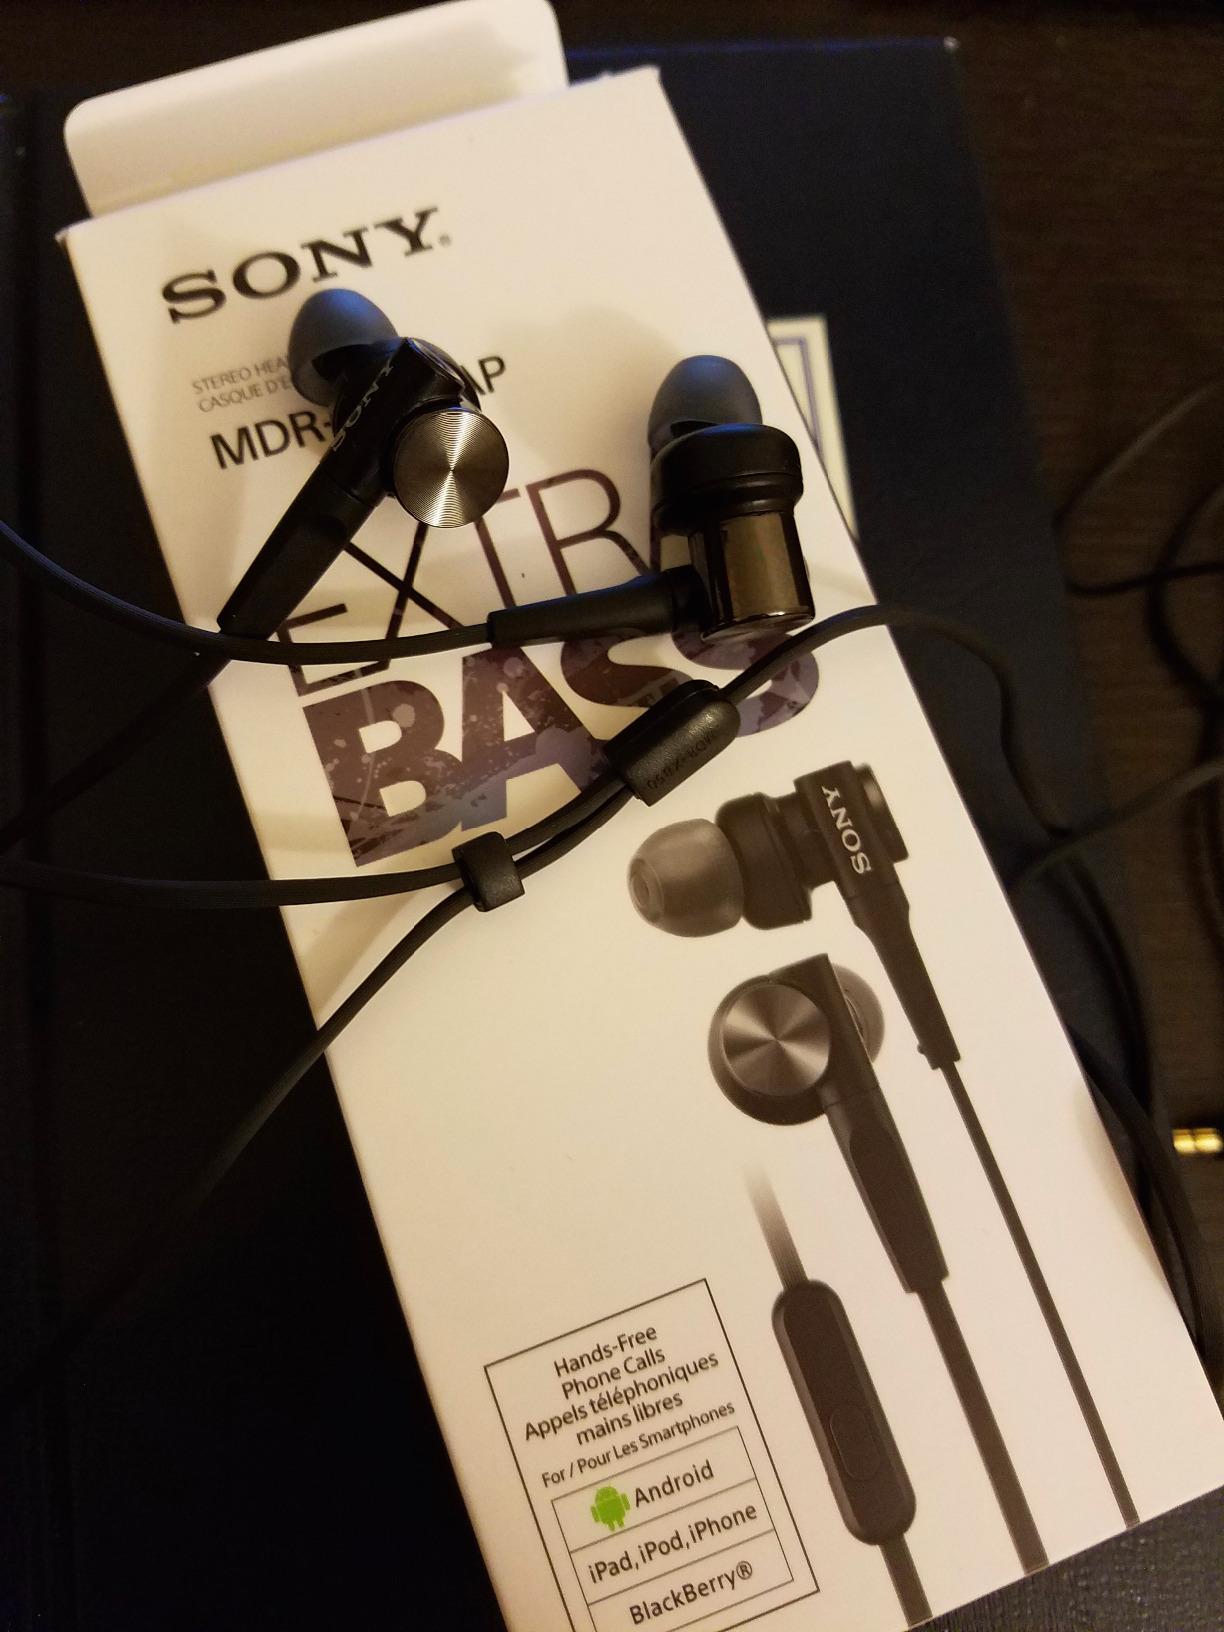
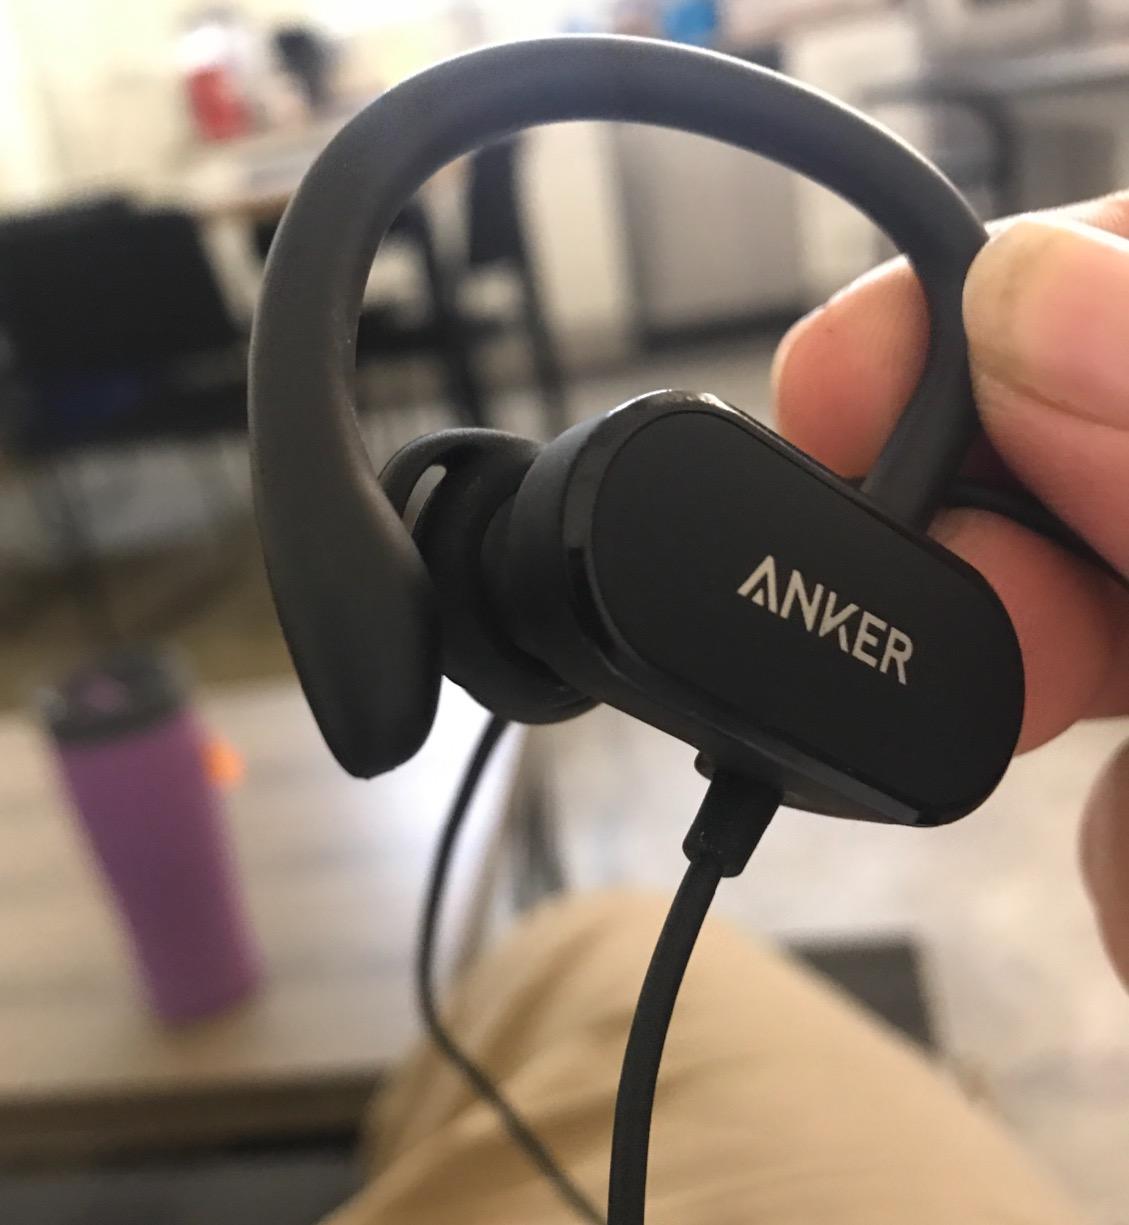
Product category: headphones
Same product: no